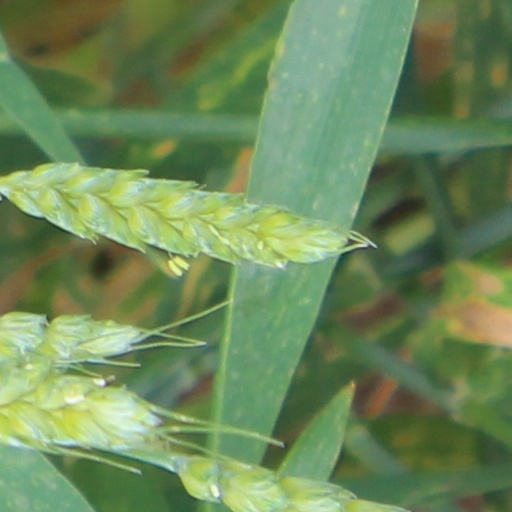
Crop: wheat